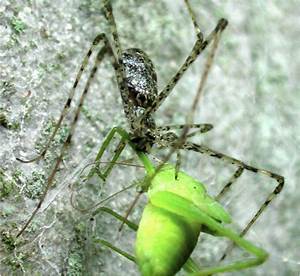
Label: spider